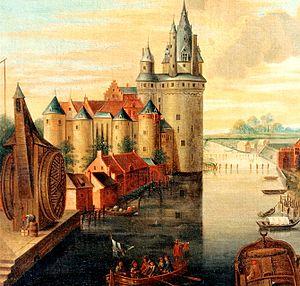
Courtrai est une ville de Belgique située en Région flamande, chef-lieu d'arrondissement en province de Flandre-Occidentale.